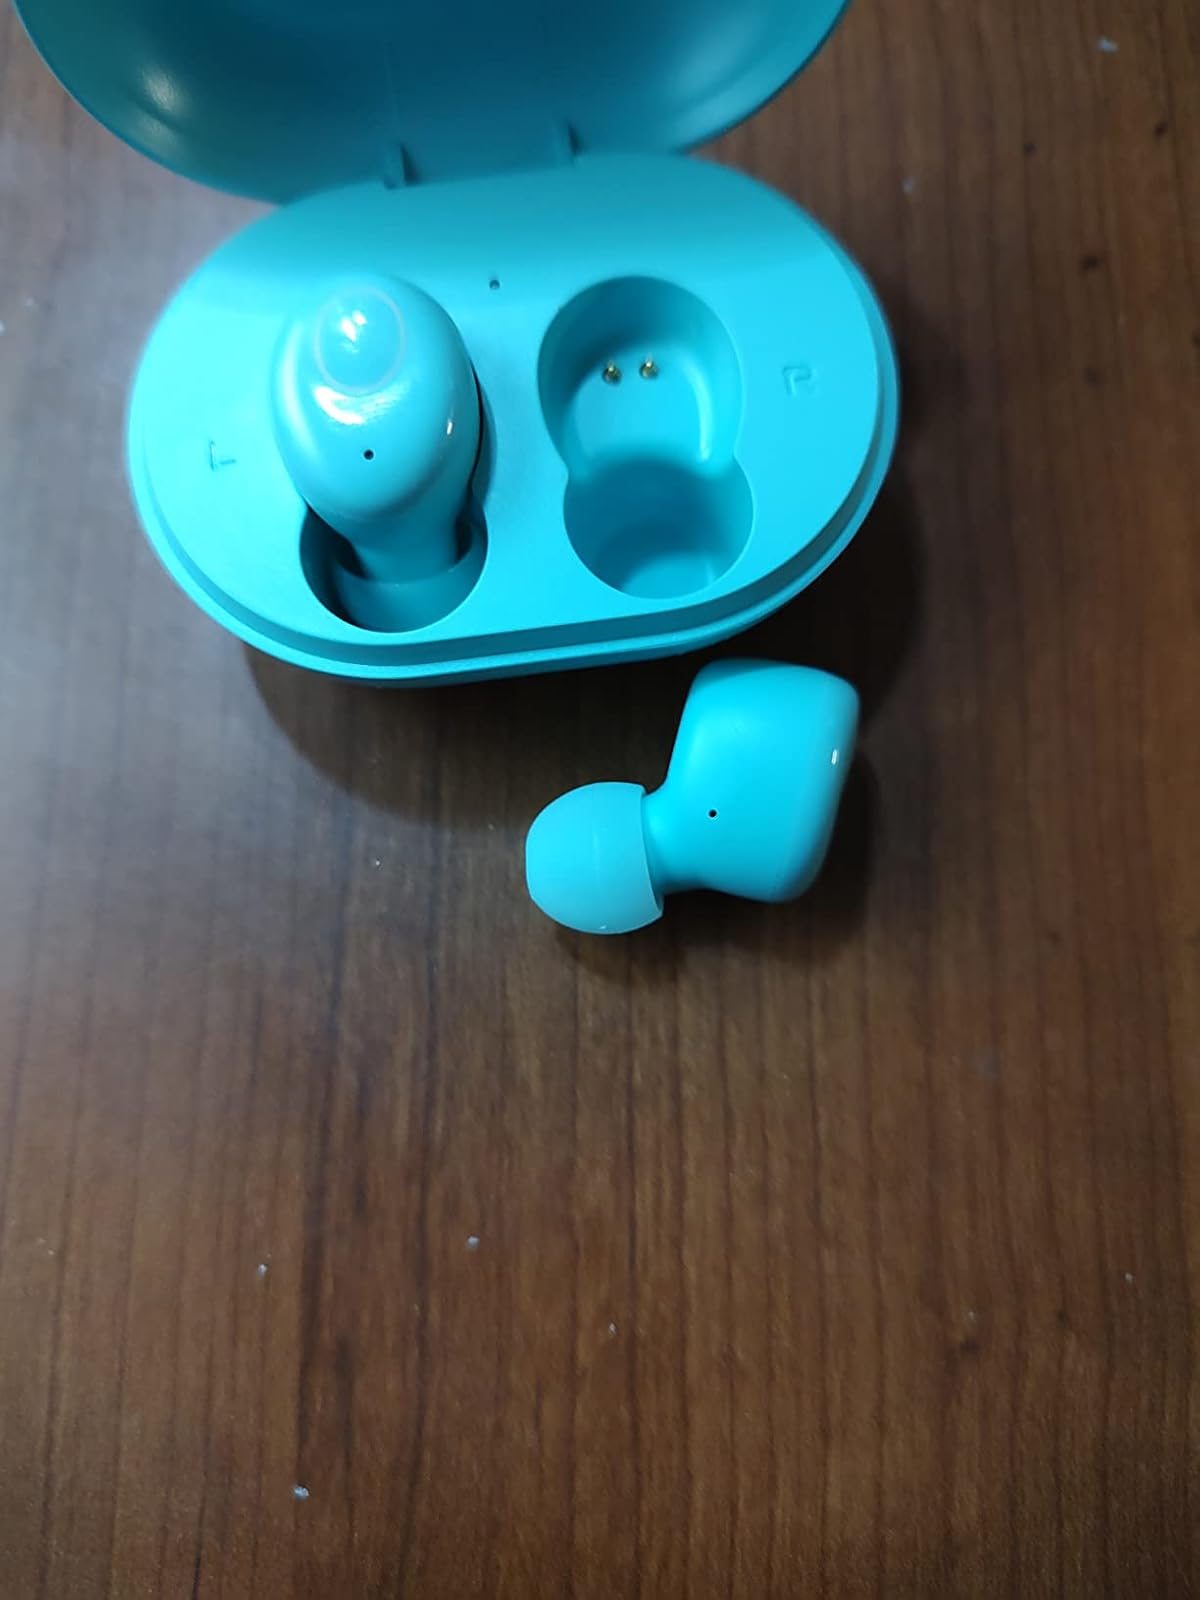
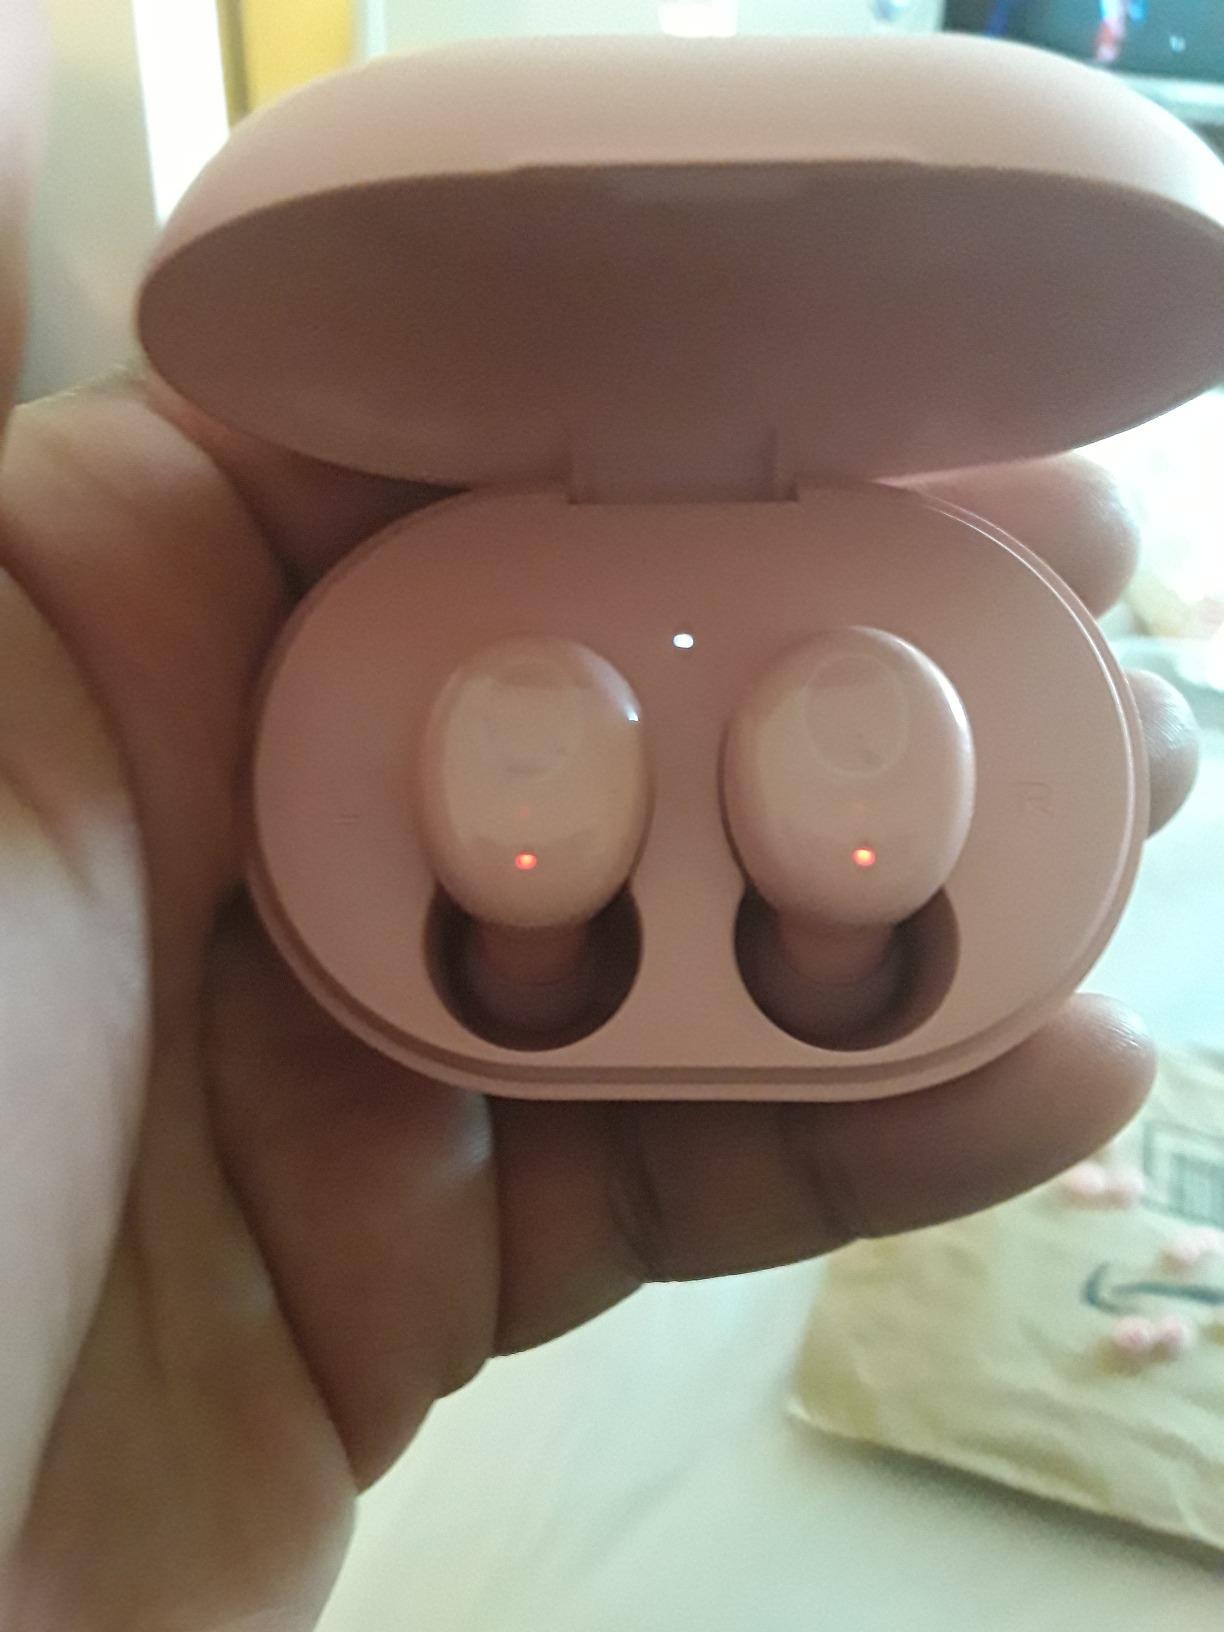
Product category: earbuds
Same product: no